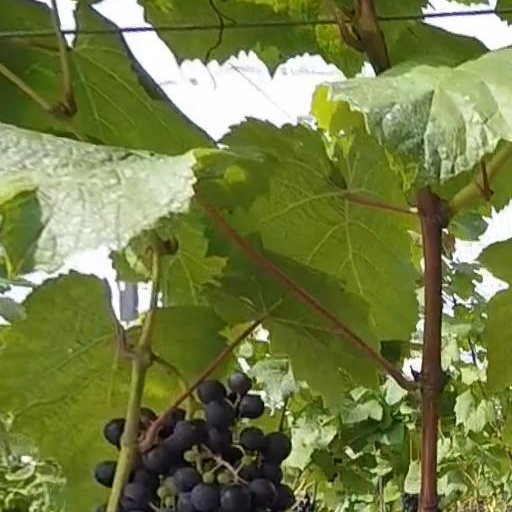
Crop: grape